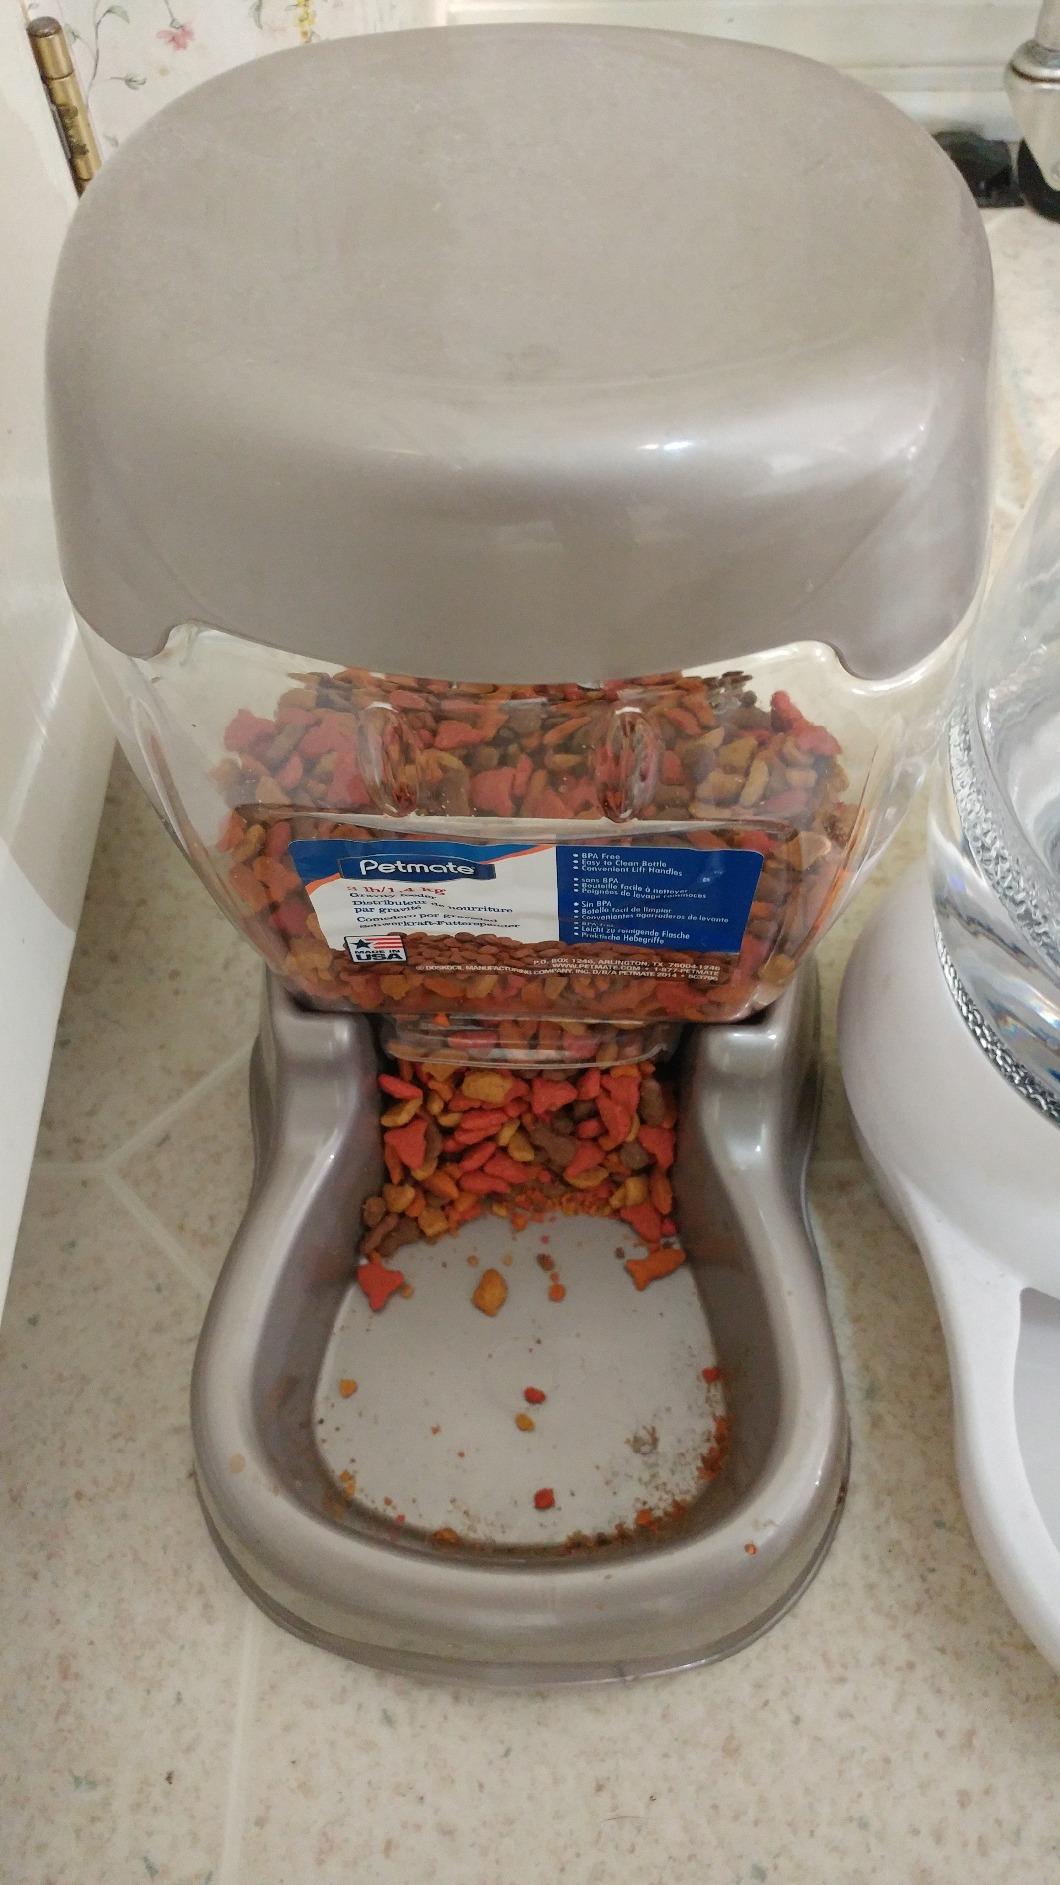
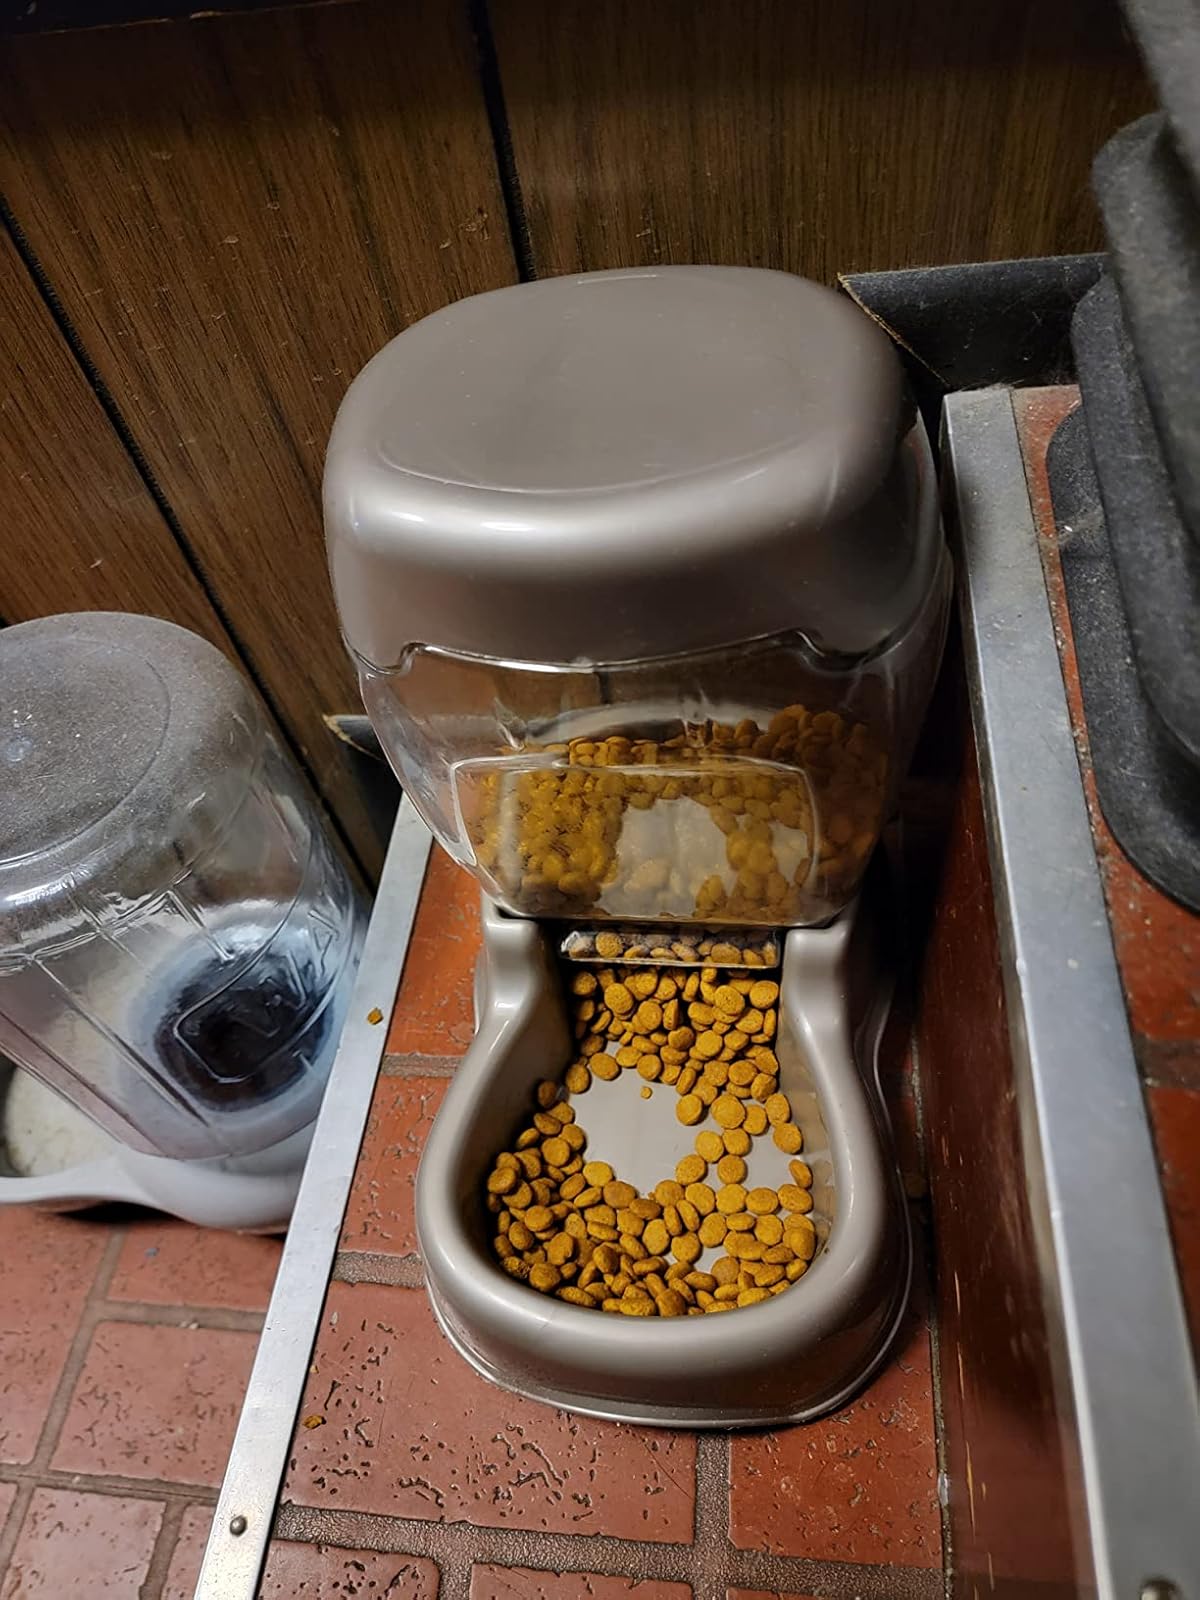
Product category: items_feeder
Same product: yes